Andrew Carnegie

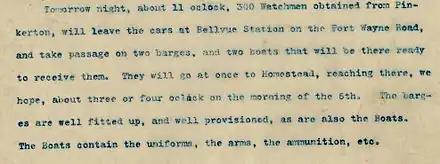
Frick's letter to Carnegie describing the plans and munitions that will be on the barges when the Pinkertons arrive to confront the strikers in Homestead

In 1901, in Scotland, he gave $10 million to establish the Carnegie Trust for the Universities of Scotland. It was created by a deed that he signed on June 7, 1901, and it was incorporated by royal charter on August 21, 1902. The establishing gift of $10 million was then an unprecedented sum: at the time, total government assistance to all four Scottish universities was about £50,000 a year. The aim of the Trust was to improve and extend the opportunities for scientific research in the Scottish universities and to enable the deserving and qualified youth of Scotland to attend a university. He was subsequently elected Lord Rector of University of St. Andrews in December 1901, and formally installed as such in October 1902, serving until 1907. He also donated large sums of money to Dunfermline, the place of his birth. In addition to a library, Carnegie also bought the private estate which became Pittencrieff Park and opened it to all members of the public, establishing the Carnegie Dunfermline Trust to benefit the people of Dunfermline. A statue of Carnegie was later built between 1913 and 1914 in the park as a commemoration for his creation of the park.